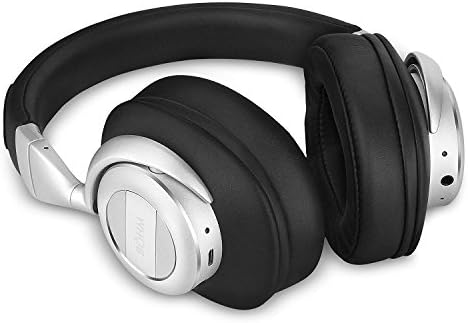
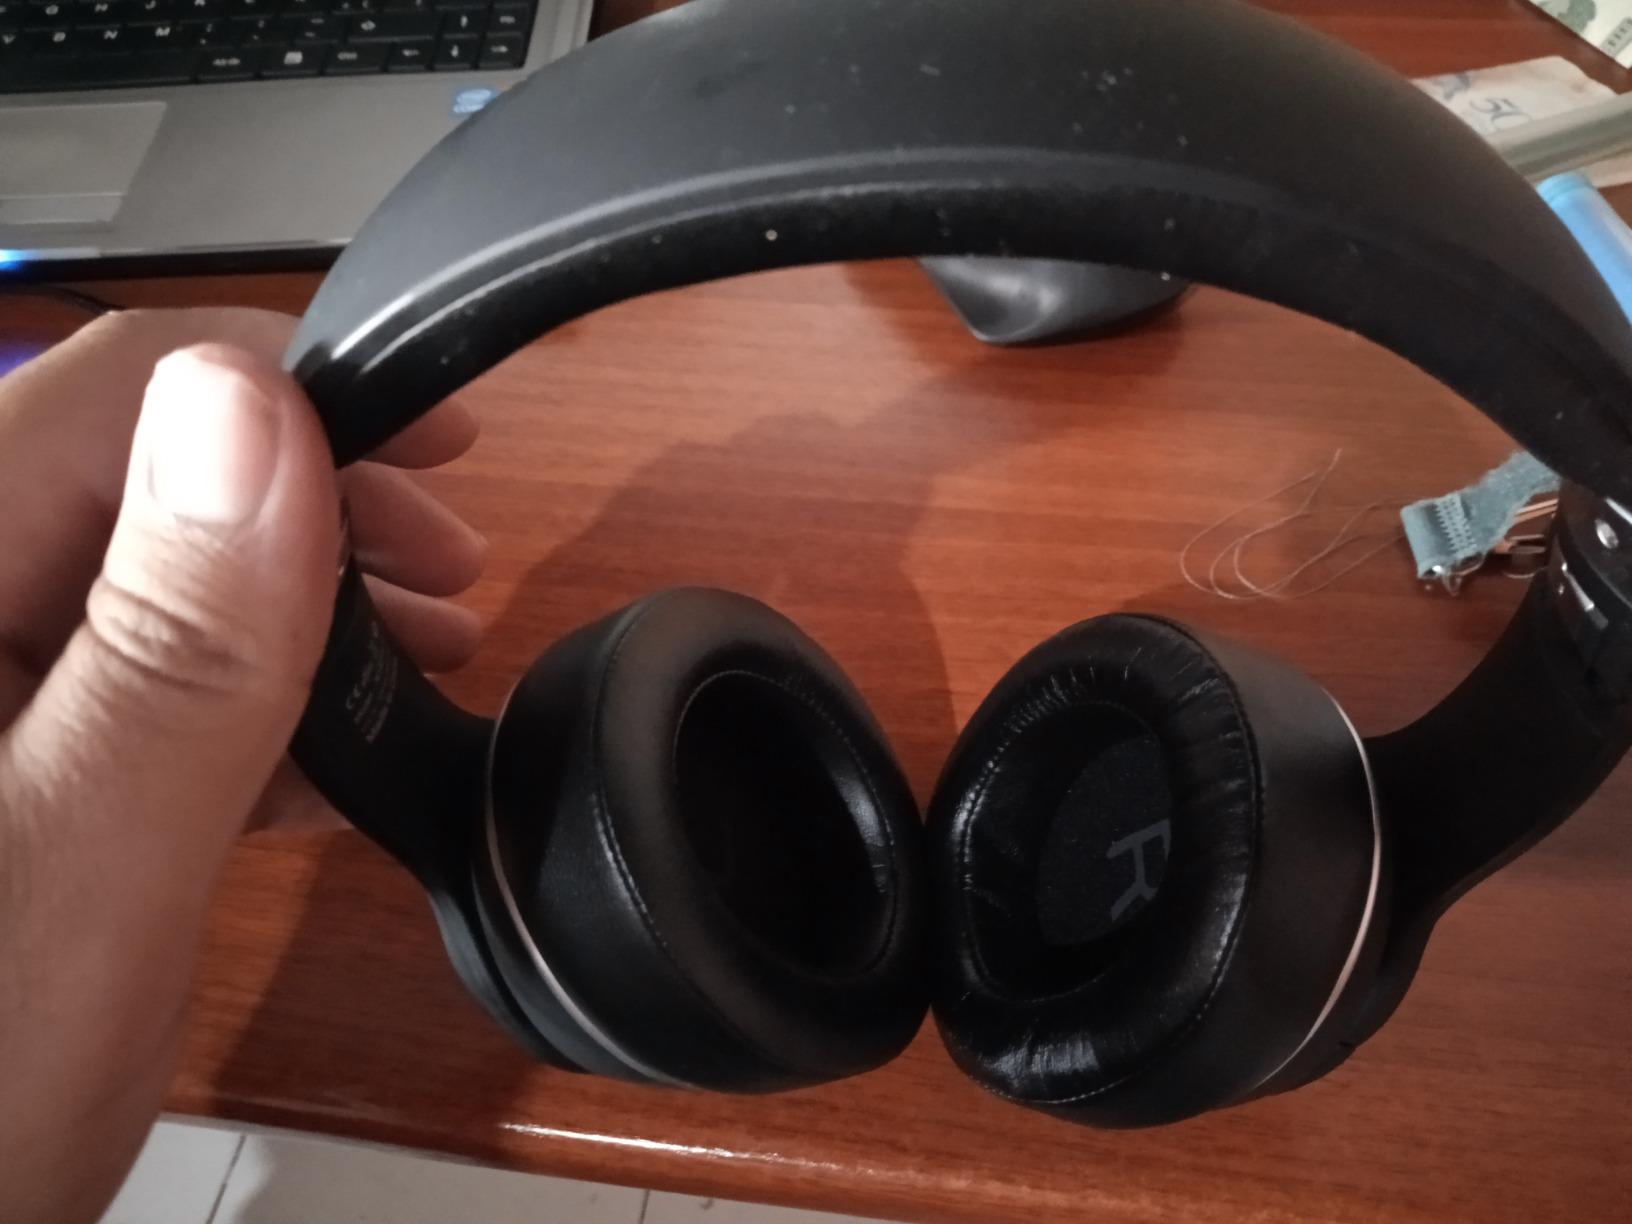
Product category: headphones
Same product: no